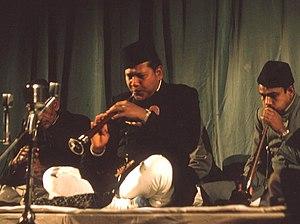
Ustad Bismillah Khan, né le 21 mars 1916 à Dumraon dans le Bihar et mort le 21 août 2006 à Varanasi dans l'Uttar Pradesh, est un musicien indien. Il fut le plus grand interprète du hautbois indien, le shehnai. Il en avait fait un véritable instrument classique de la musique hindoustanie. Il vivait humblement à Bénarès, où il repose désormais. Son jeu a exercé une influence certaine sur celui de John Coltrane.